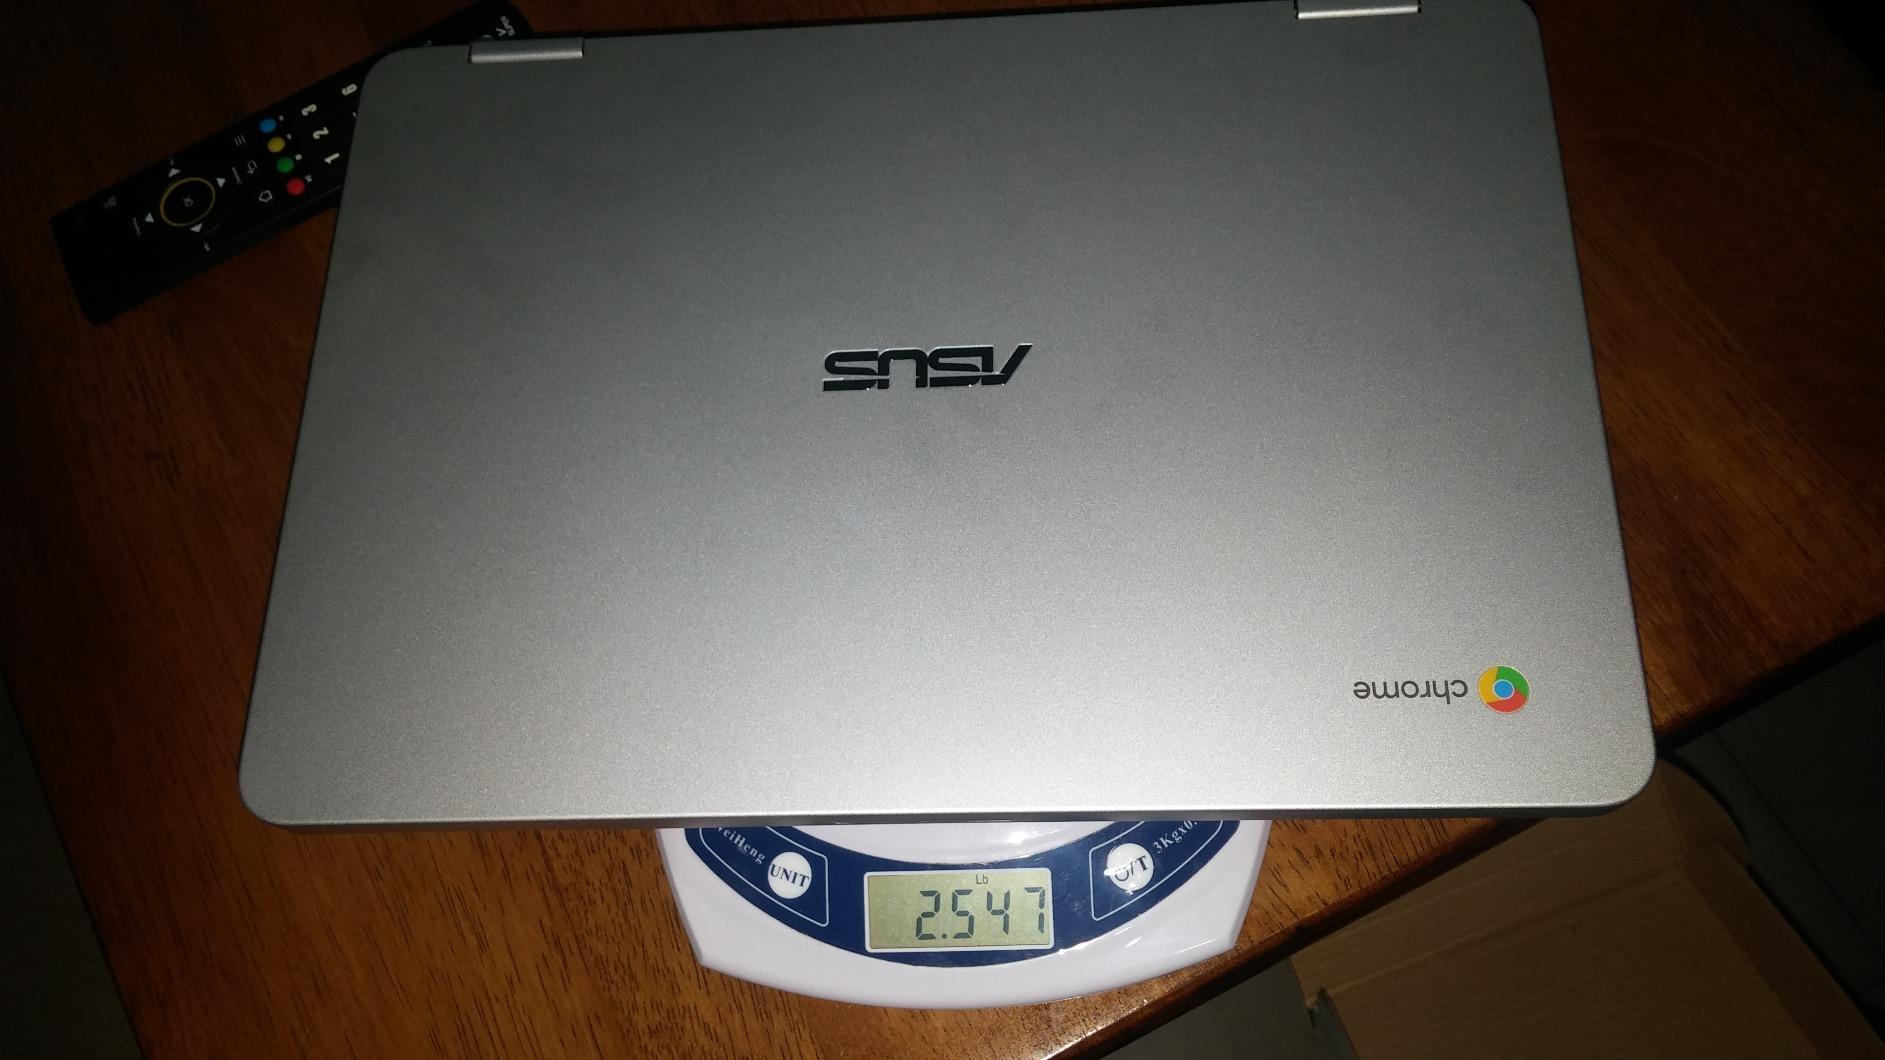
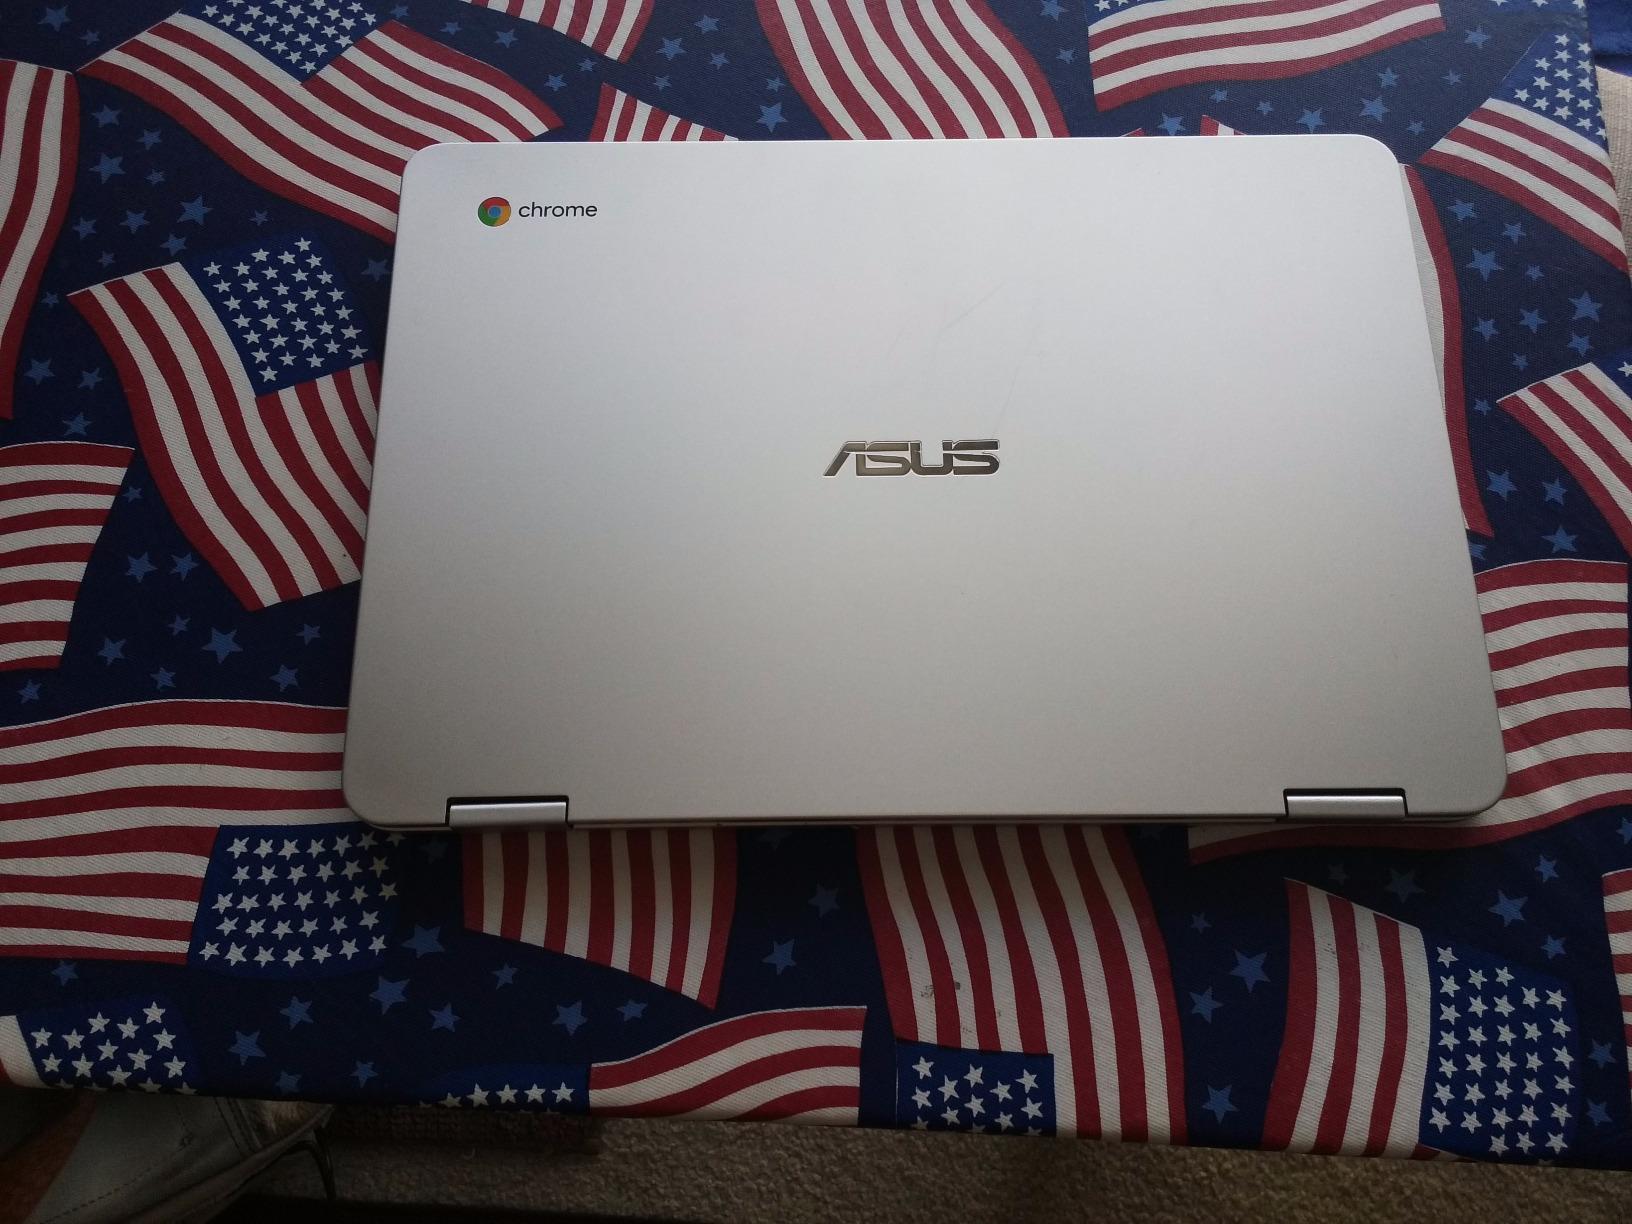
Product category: laptop
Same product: yes